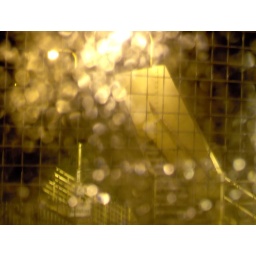
Sitting in the car park, waiting for a train to come in, rain heavy against the windows.